PATH (rail system)

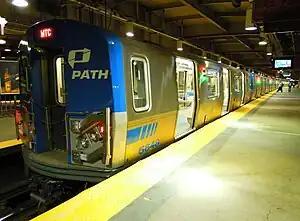
The PA5 cars at Newark Penn Station

In January 1973, the Port Authority released plans to double the route mileage of the PATH system with an extension from Newark Penn Station to Plainfield, New Jersey. A stop at Elizabeth would allow PATH to serve Newark Airport, where passengers could transfer to a people mover serving the terminals. Preliminary studies of the right-of-way, as well as a design contract, were conducted that year. The extension was approved in 1975. The Federal Urban Mass Transit Administration was less enthusiastic about the extension's efficacy and reluctant to give the Port Authority the $322 million it had requested for the project, about 80% of the projected cost. Eventually, the administration agreed to back it, but in 1977, the U.S. Supreme Court ruled that the two state legislatures had violated the U.S. Constitution's Contract Clause by repealing a covenant in the 1962 bond agreements in order to make the extension possible. In June 1978, the extension, by then estimated to cost $600 million ($ in ), was canceled in favor of improving bus service in New Jersey.